North Holland

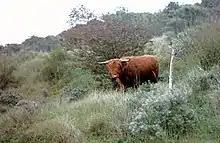
A Highland in Zuid-Kennemerland National Park

After the Haarlemmermeer was drained in 1855 and turned into arable land, it was made part of North Holland. In exchange, South Holland received the greater part of the municipality of Leimuiden in 1864. In 1942, the islands Vlieland and Terschelling went back to the province of Friesland. In 1950, the former island Urk was ceded to the province of Overijssel.